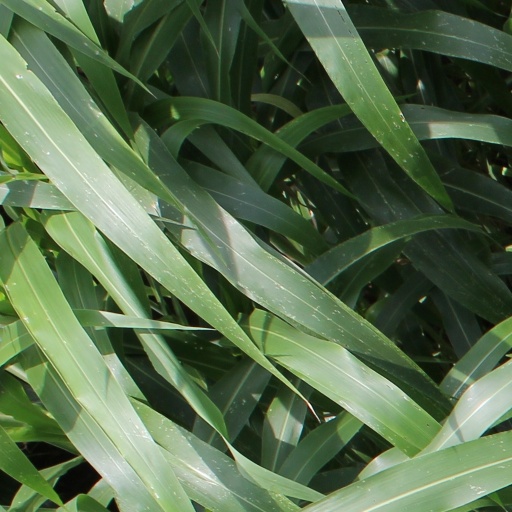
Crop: sorghum